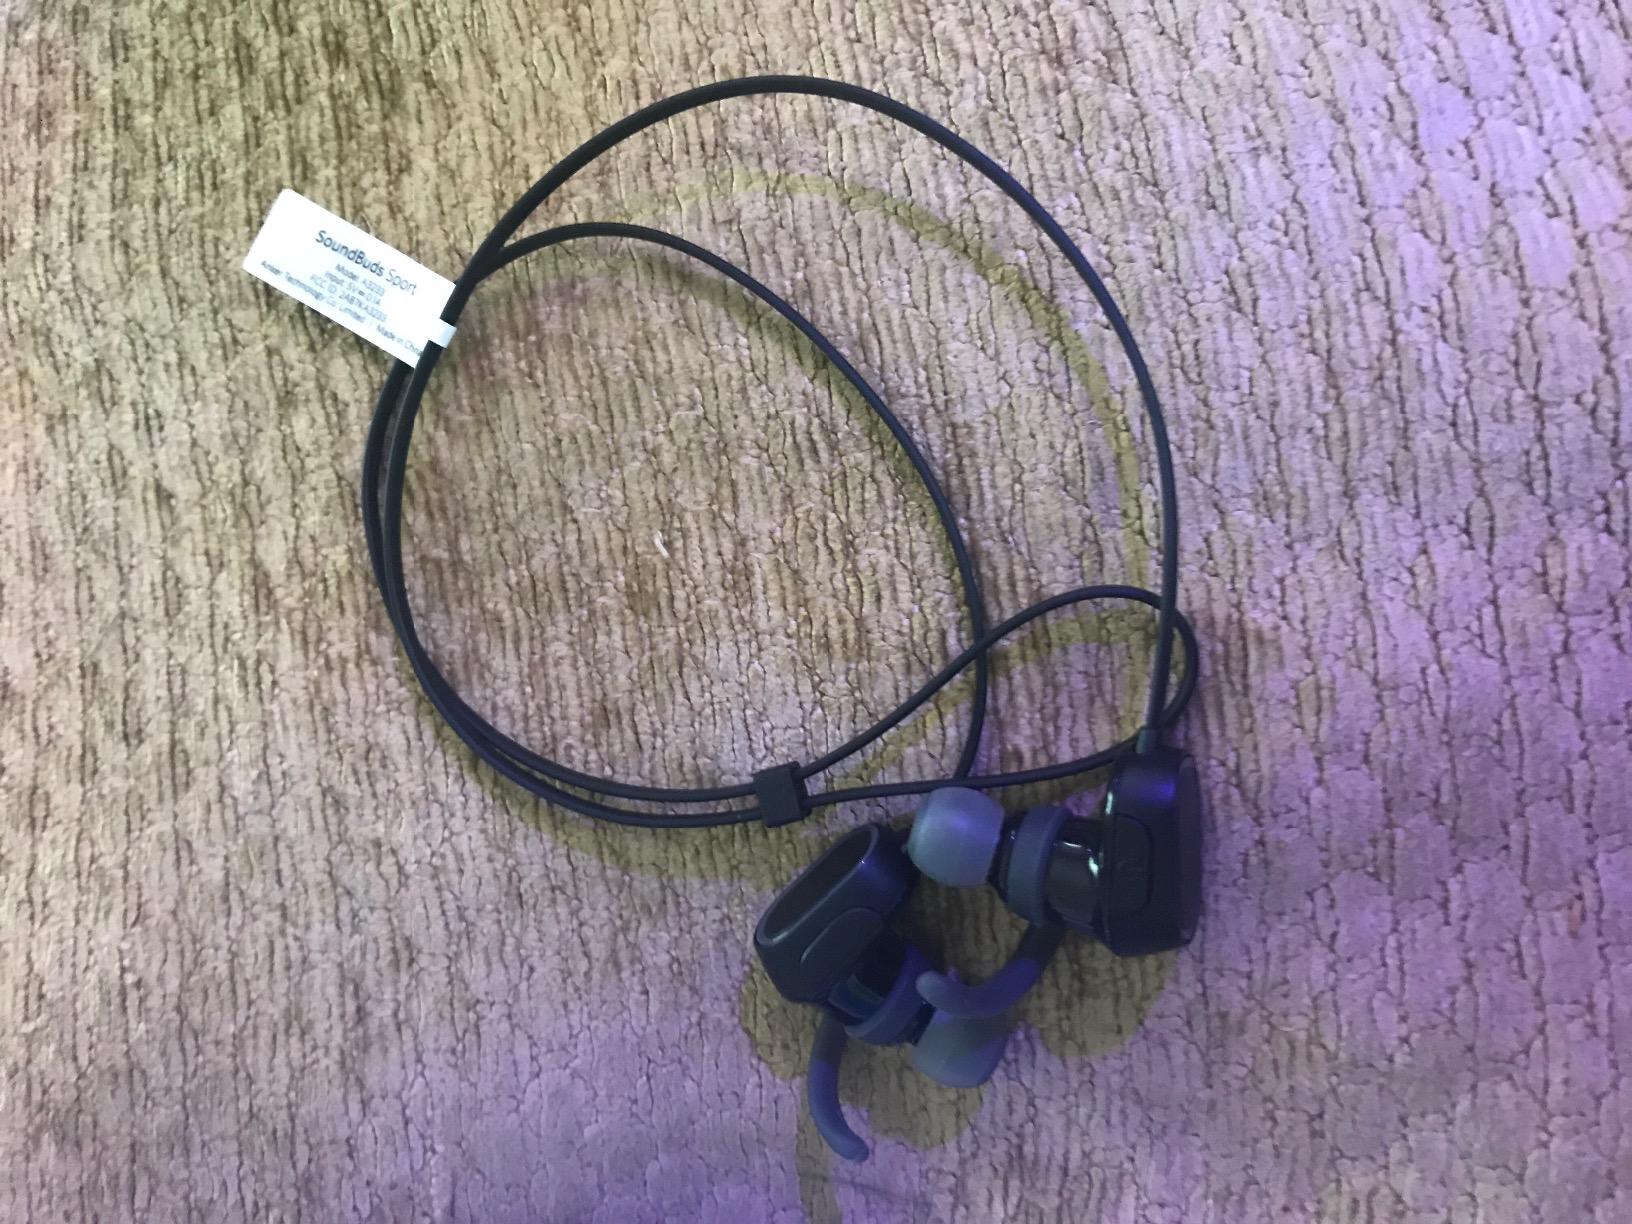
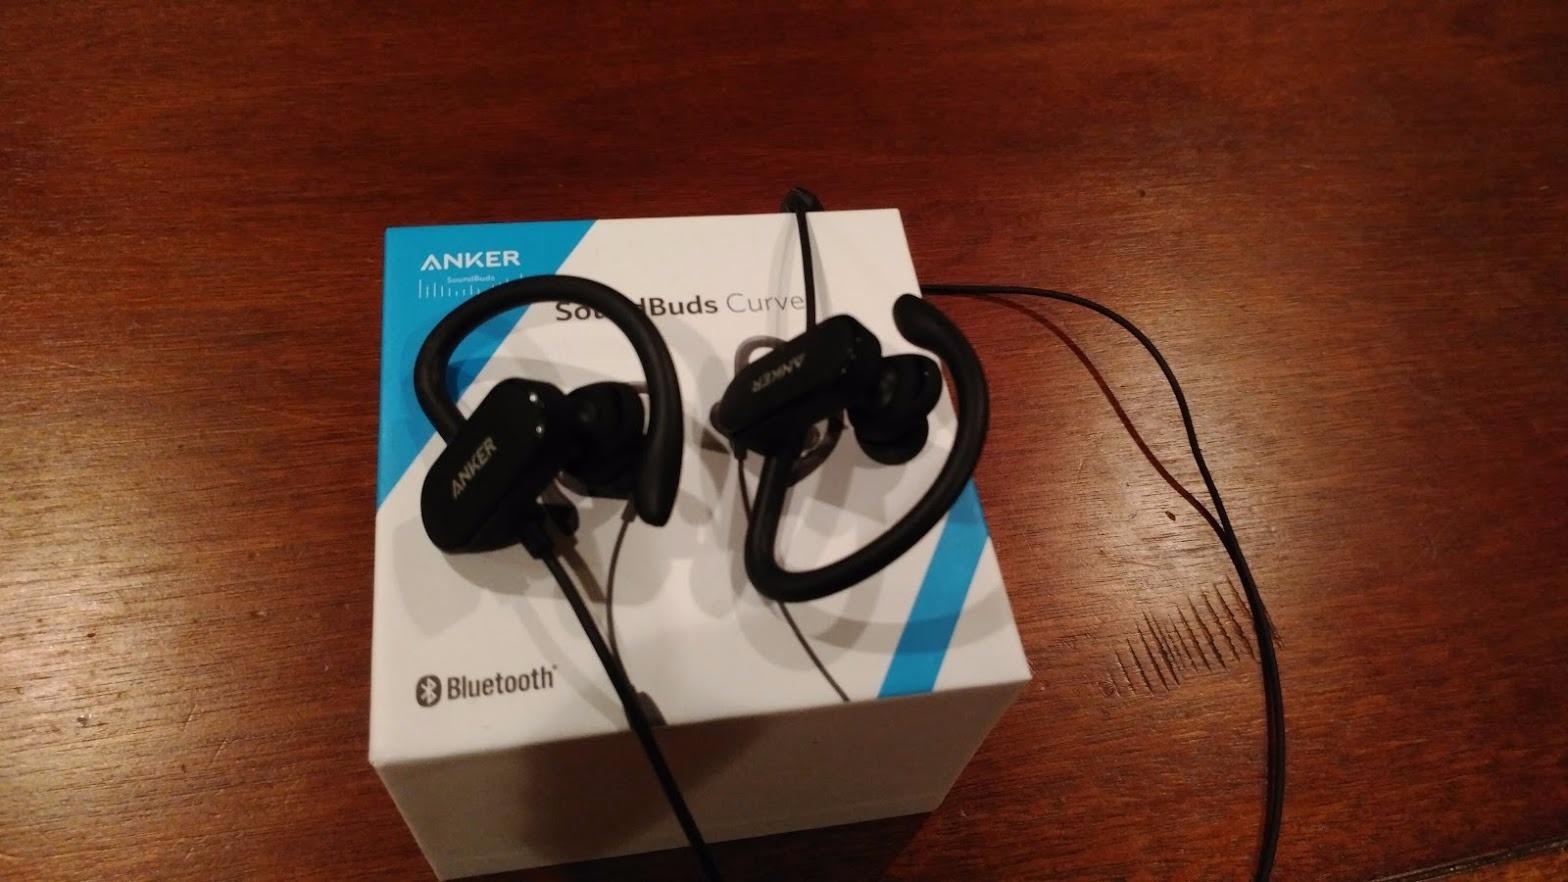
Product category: headphones
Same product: no